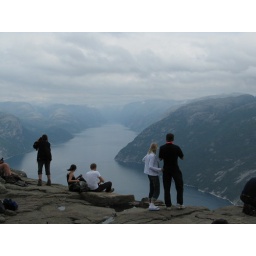
A 25x25m rock shelf on the mountain face, 604m above the Lysefjord, the no.1 tourist destination in South-West Norway.